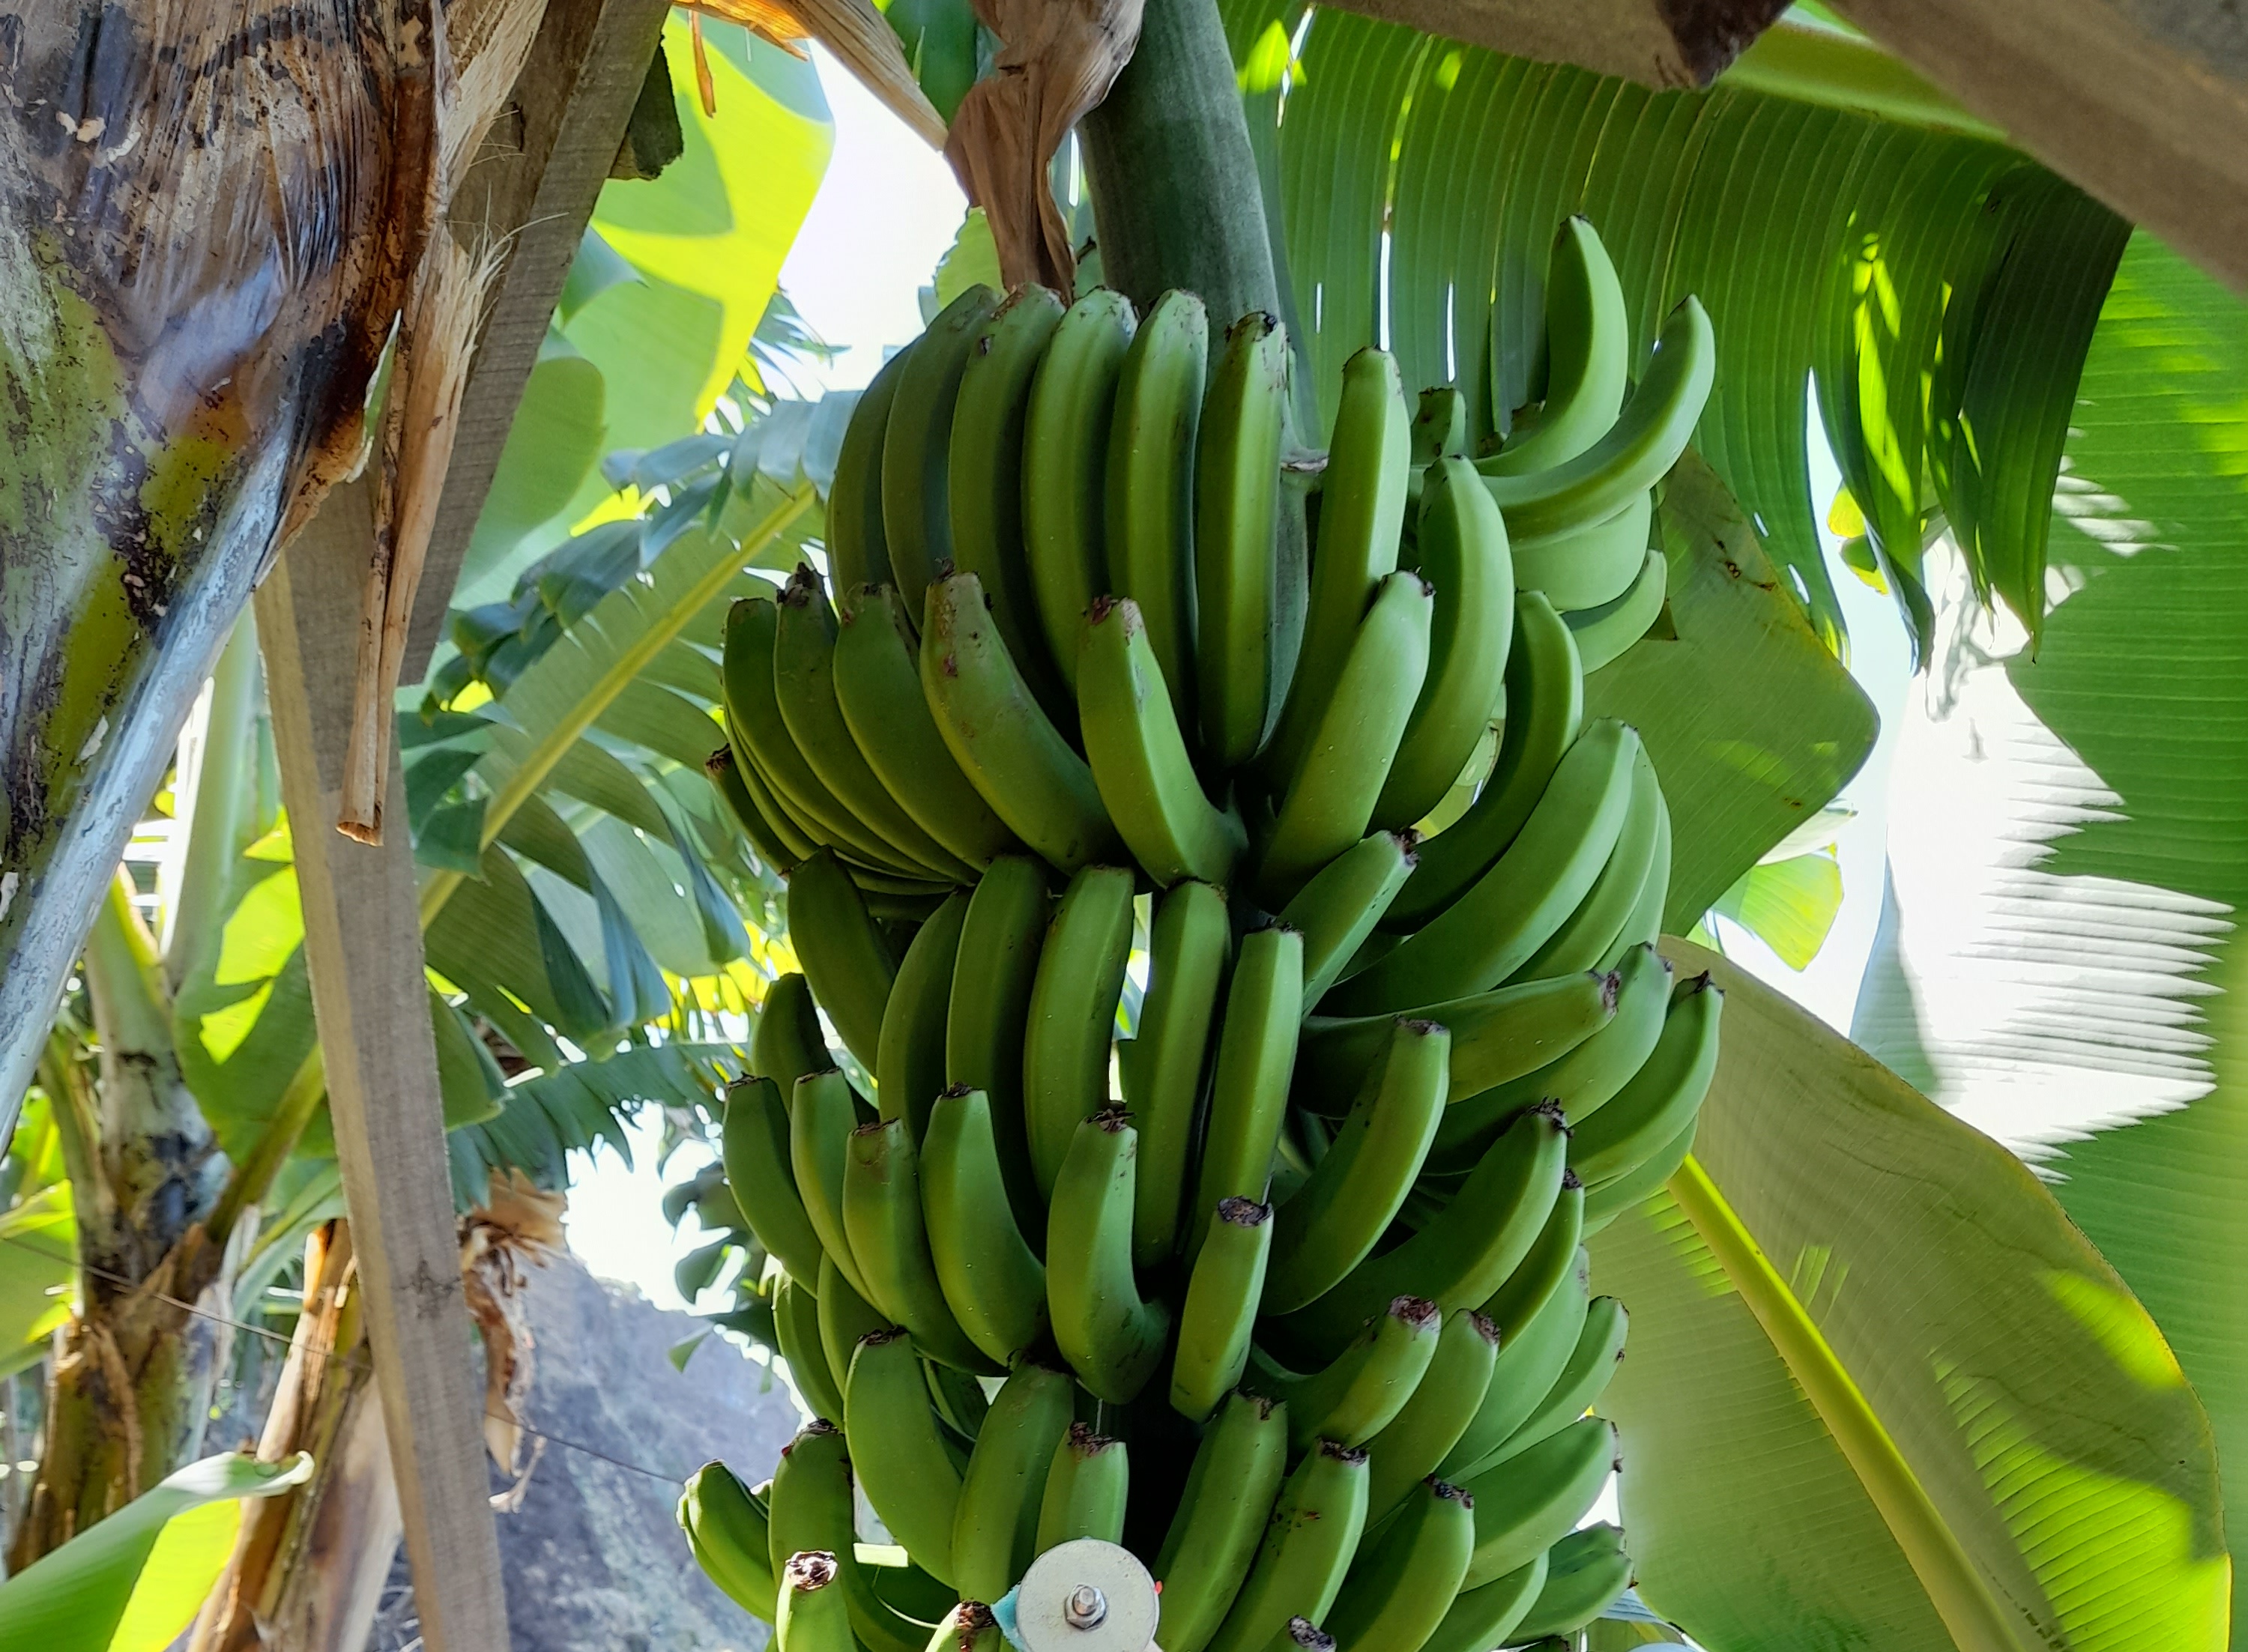
Label: Keep